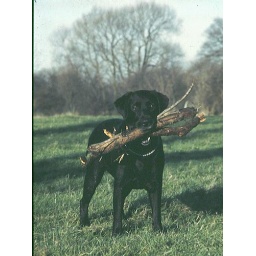
My old dog Jess R. I. P. taken in the field in Kings Bromley Staffordshire